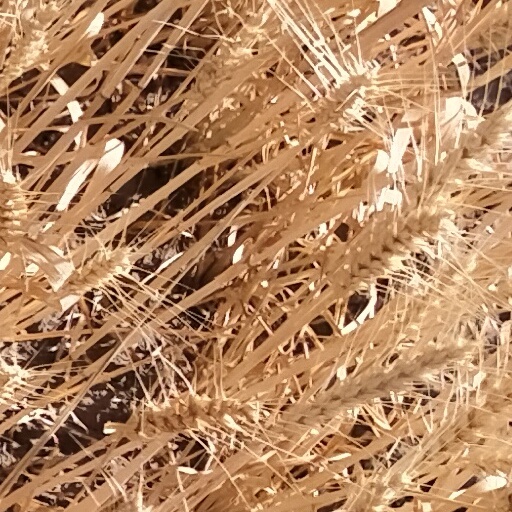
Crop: wheat